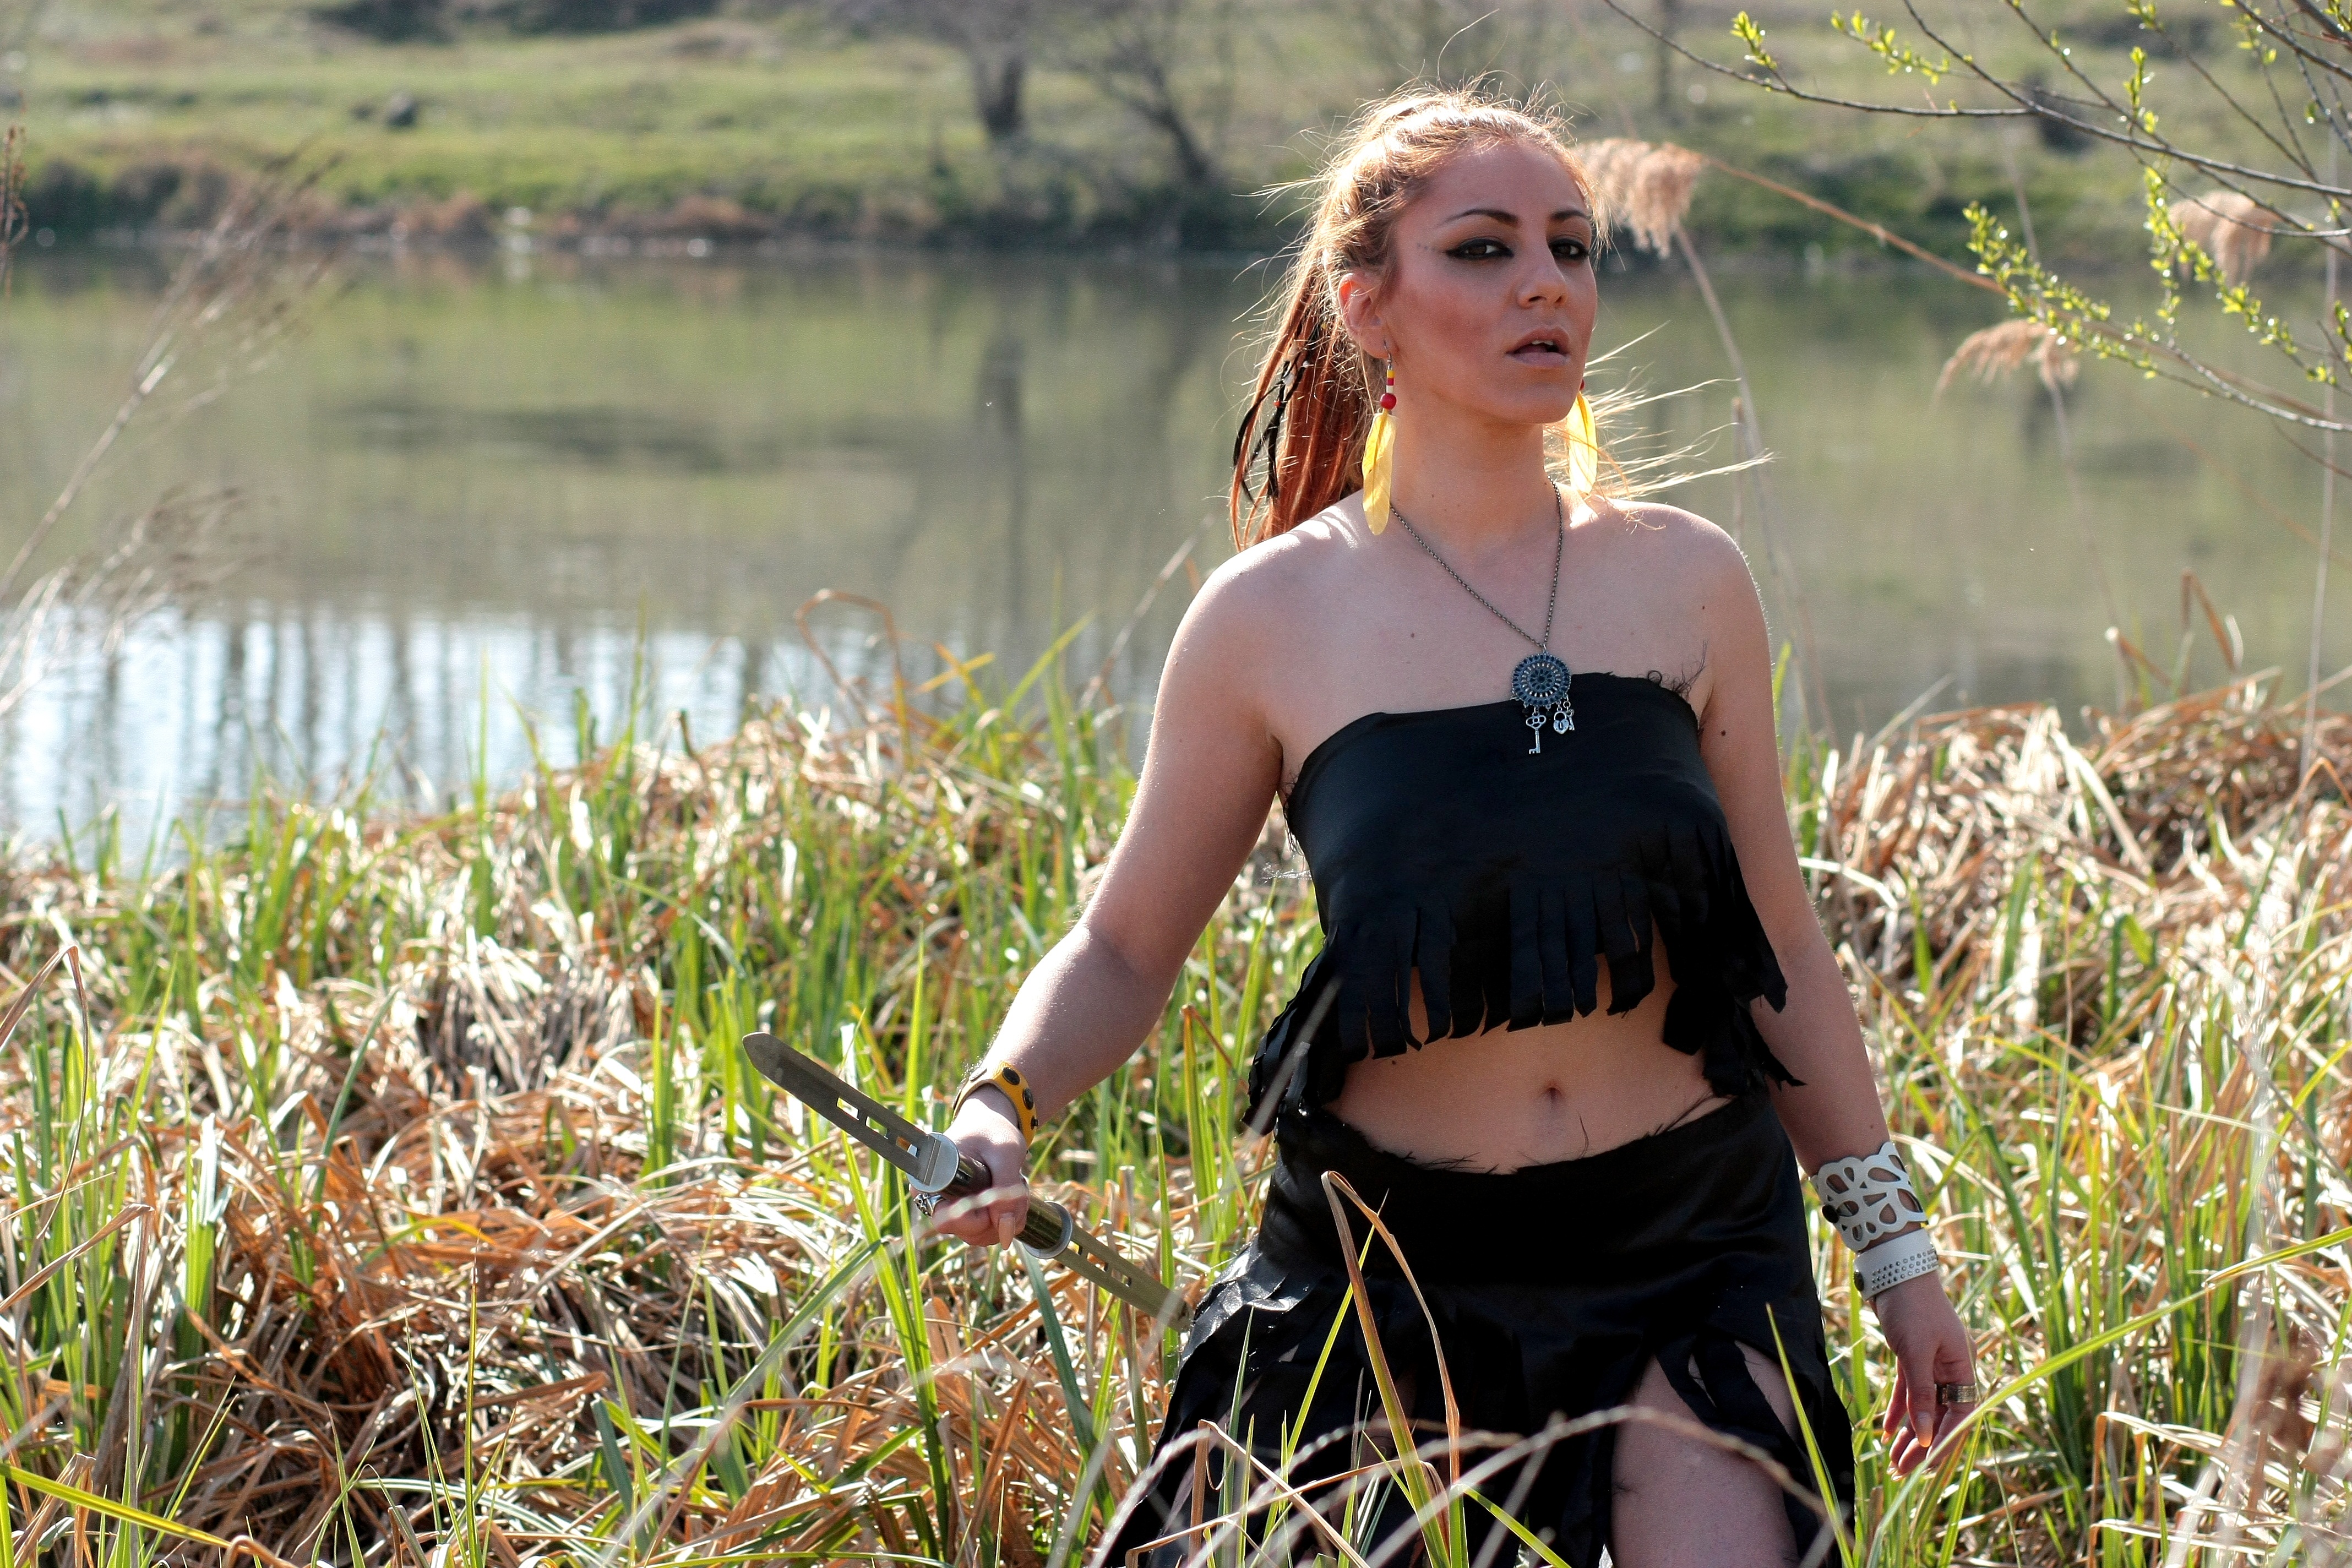
forest, grass, walking, girl, woman, meadow, sunlight, flower, wild, model, spring, autumn, fashion, lady, blonde, sword, dress, beauty, habitat, warrior, photo shoot, natural environment, grass family